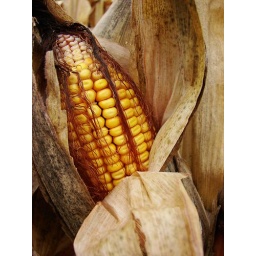
in the field behind my house